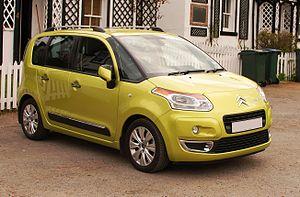
CitroenC3 Picasso